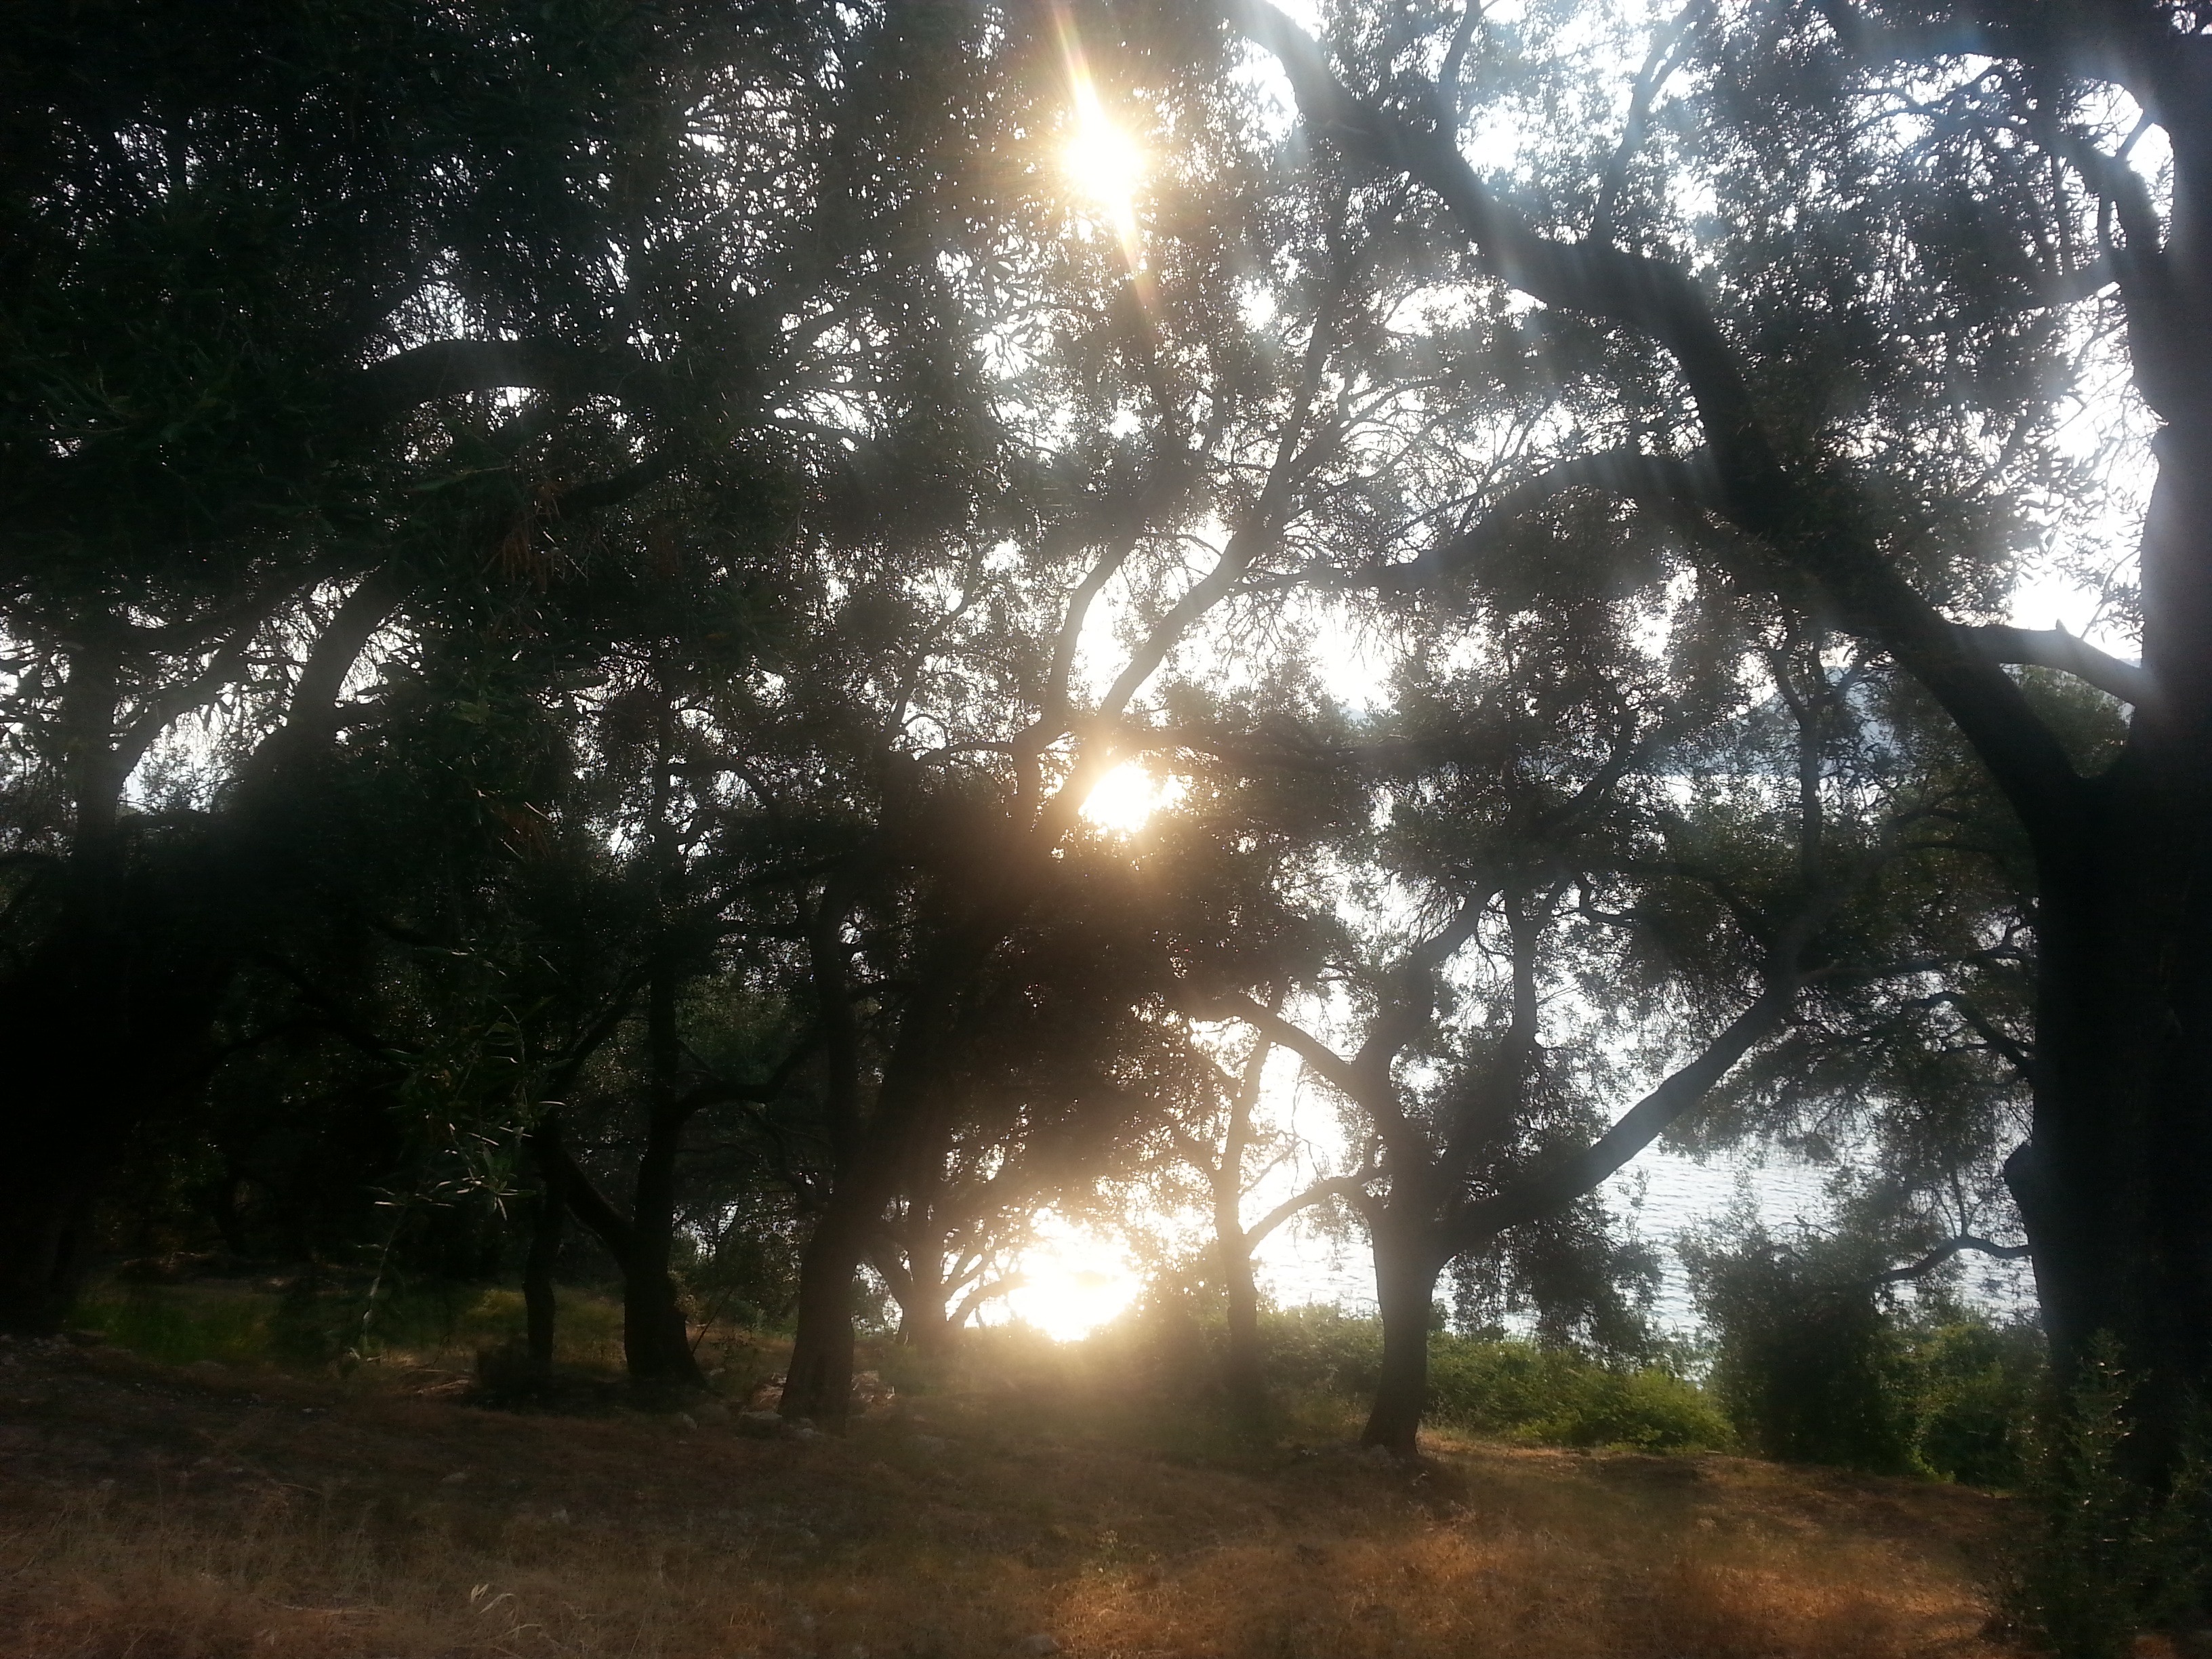
tree, nature, forest, branch, light, plant, sun, night, sunlight, morning, leaf, flower, evening, autumn, darkness, lichtspiel, woodland, olive trees, olive grove, atmospheric phenomenon, woody plant